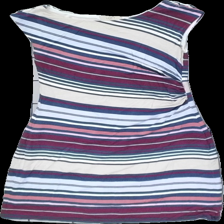
View: front
Type: Dress
Category: Ladies
Brand: Not in the list
Brand text on label: LOFT Outlet
Colors: Blue, Pink, Beige, Multicolor
Material: 100% viscose
Pattern: Striped
Cut: Regular
Size: S
Season: All
Price range: <50
Recommended usage: Export
Description: Dresss with drapery